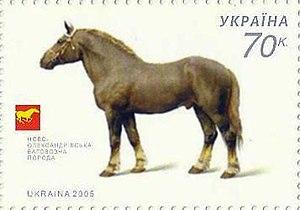
Le Novoalexandrovsk est une race de chevaux de trait d'origine ukrainienne. Elle tient son nom du village du même nom, situé dans le sud-est de l'Ukraine, où le processus de sélection final de la race a eu lieu.